Coco chocolatero

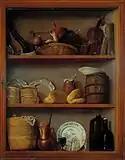
Antonio Pérez de Aguilar’s "Alacena" ("Cupboard"), oil on canvas "c".1769. The "coco chocolatero" is at bottom centre. Antonio Pérez de Aguilar. Museo Nacional de Arte.

The coco chocolatero was a type of cup used to serve hot chocolate that developed between the 16th century and the 19th century in both the Viceroyalties of New Spain and the Viceroyalty of New Granada, which included modern-day countries of Mexico, Guatemala, Nicaragua and Venezuela. The cup was made of a carved and polished coconut shell, hence its name. Unlike its European counterparts coconut cups, like mazers, these cups were not used for wine but were instead accompanied by a set of accessories specifically designed for the consumption of chocolate, such as silver spoons and silk handkerchiefs.